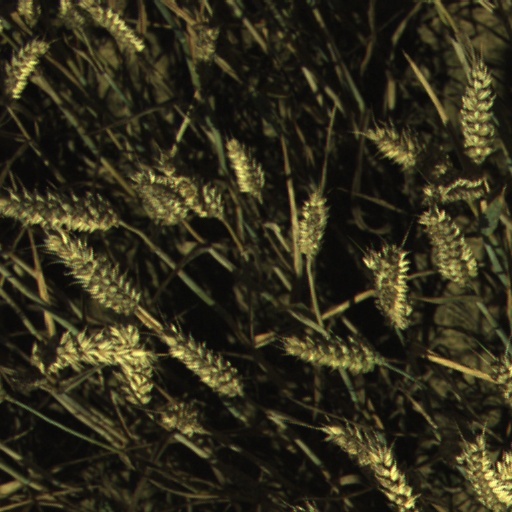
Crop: wheat